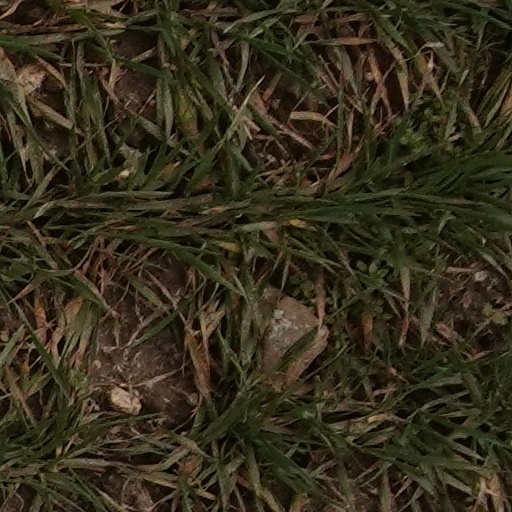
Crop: wheat